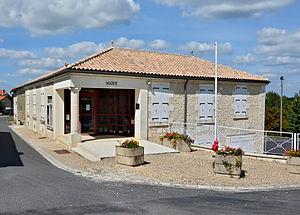
Maison traditionnelle rénovée servant de mairie, près de la D 127, Montchaude, Charente, France.
Montmérac est une commune nouvelle du Sud-Ouest de la France située dans la Charente, en région Nouvelle-Aquitaine. Elle est issue du regroupement des deux communes de Lamérac et de Montchaude le 1ᵉʳ janvier 2016.
Montchaude est une ancienne commune du sud-ouest de la France, située dans le département de la Charente, en région Nouvelle-Aquitaine, devenue le 1ᵉʳ janvier 2016 une commune déléguée au sein de la commune nouvelle de Montmérac, avec Lamérac.